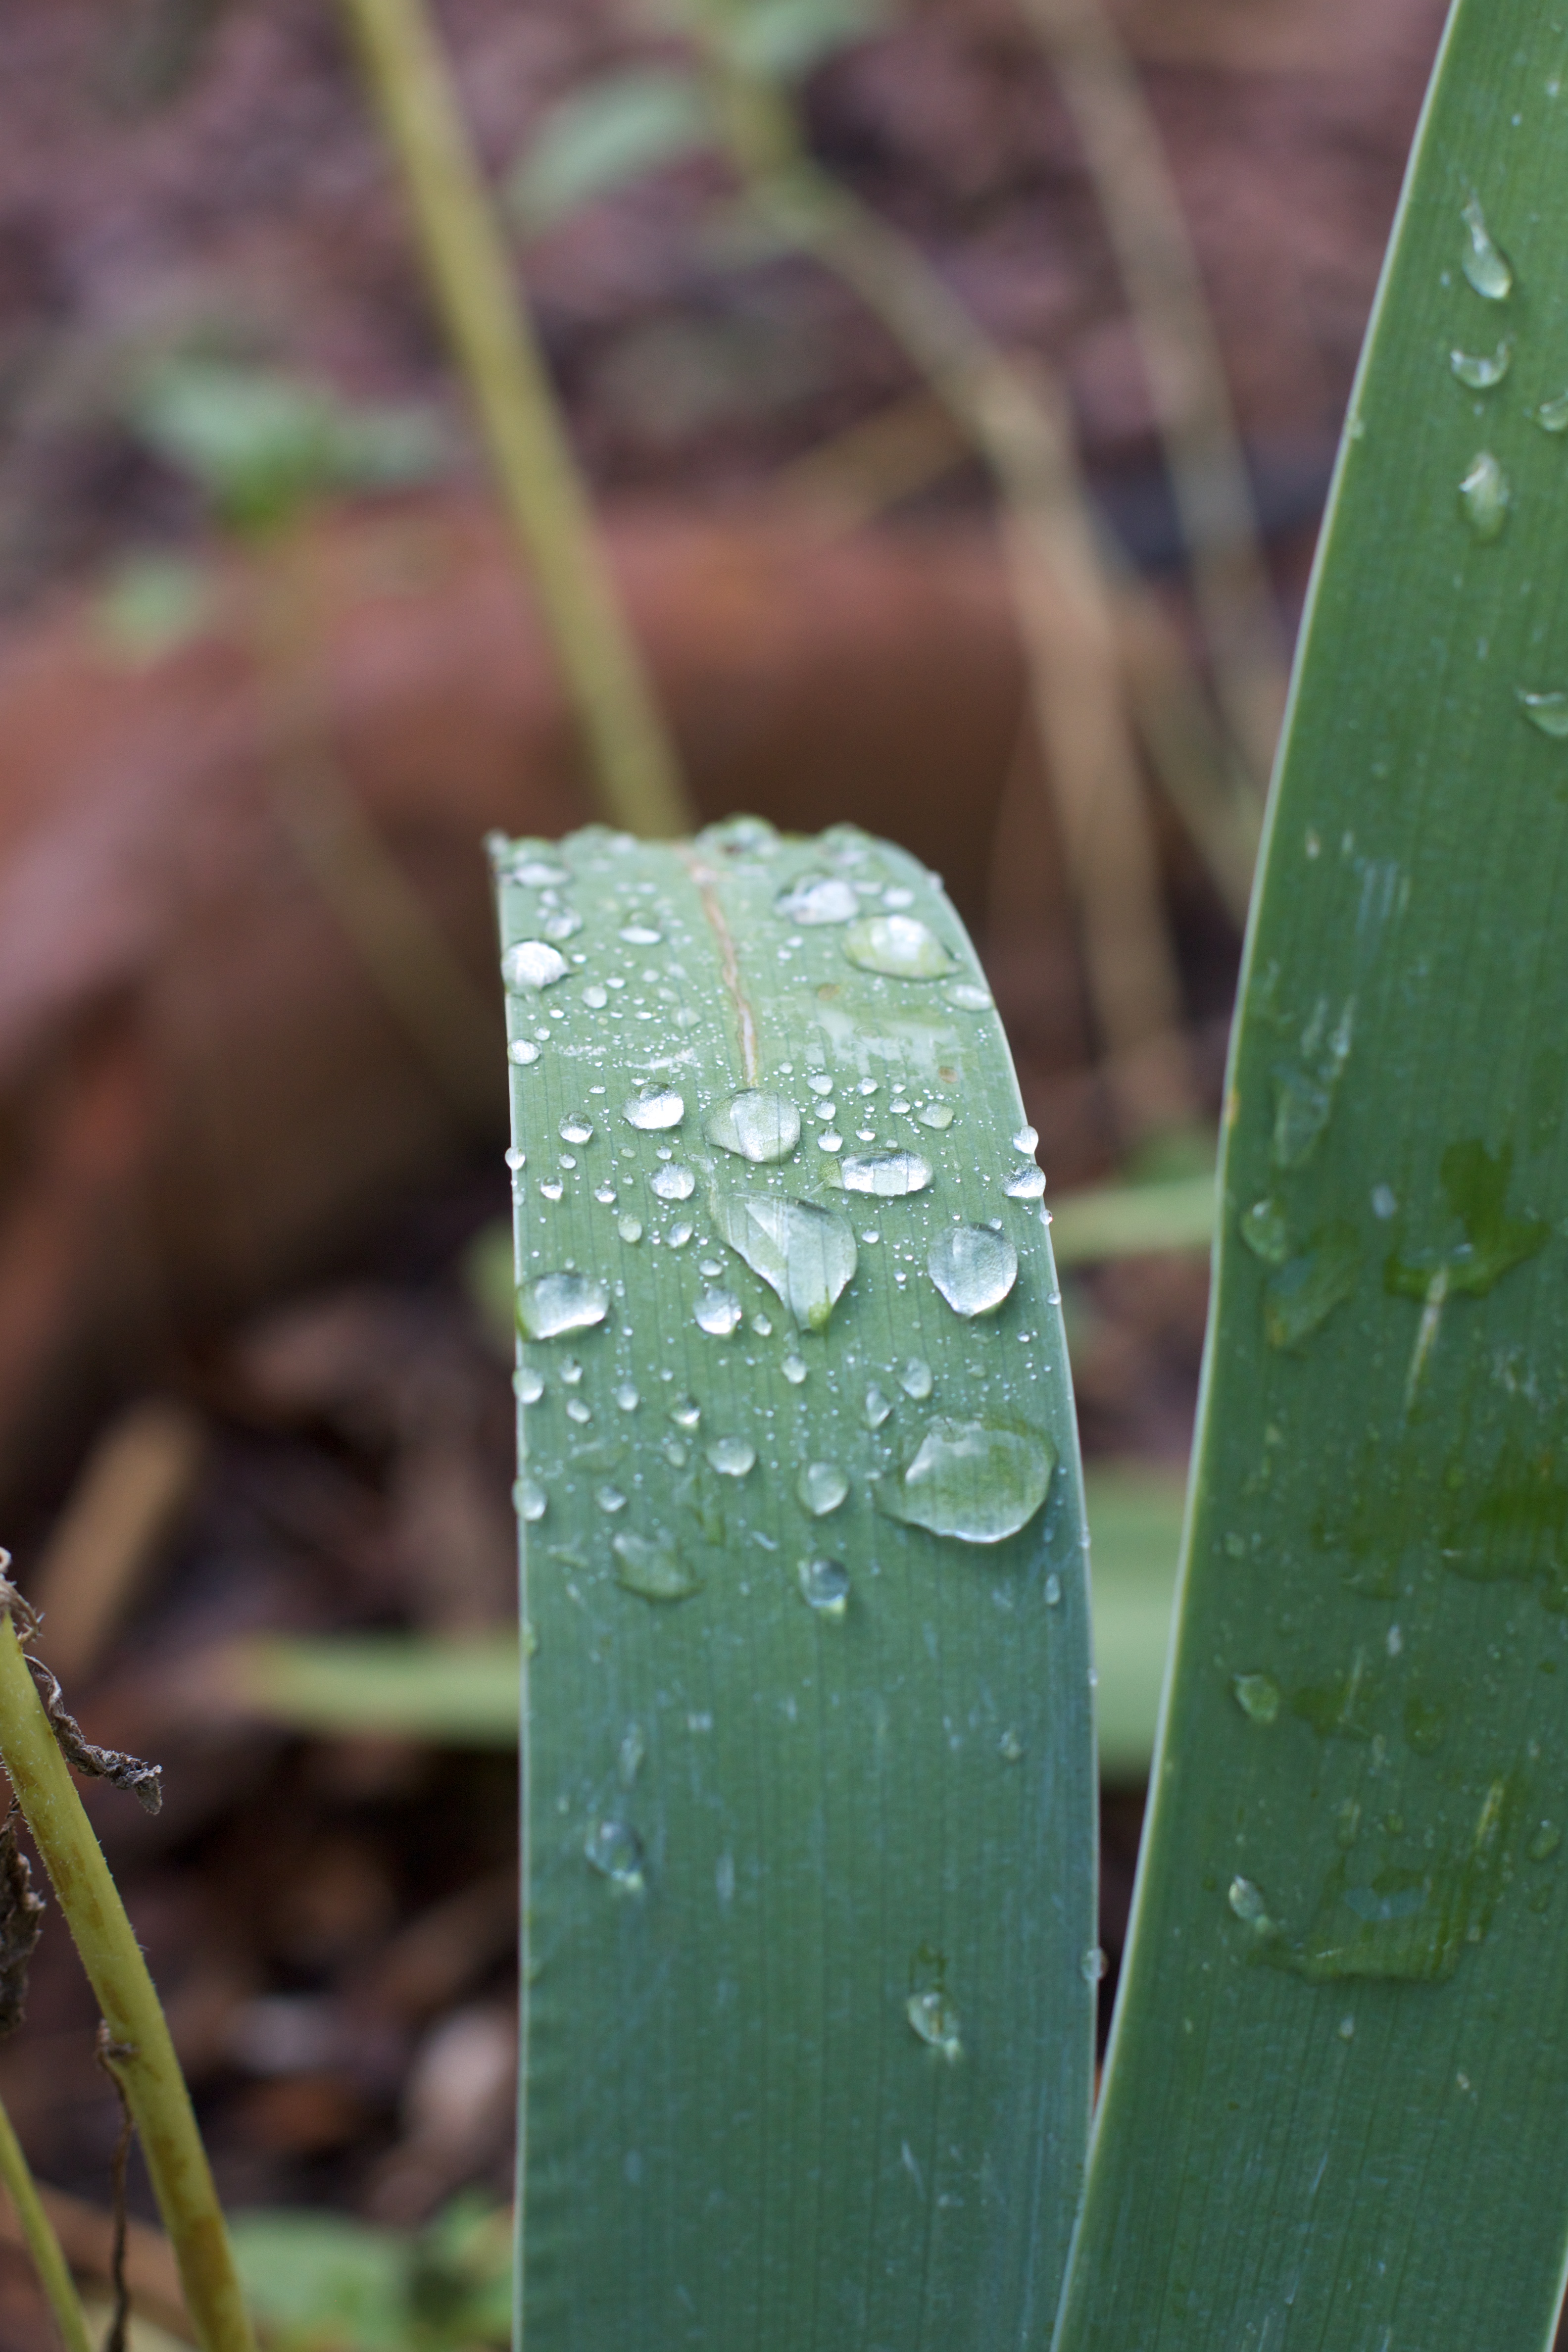
water, nature, grass, plant, rain, leaf, flower, green, botany, flora, close up, 2010365, moisture, macro photography, flowering plant, plant stem, land plant